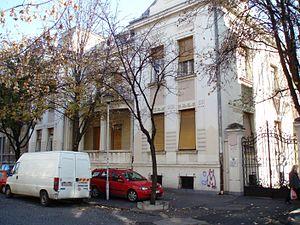
Maison de Mavra Binder à Zemun
Cet article recense les monuments culturels du district de la Ville de Belgrade en Serbie.
Franjo Jenč était un architecte et un constructeur yougoslave. Il a conçu et réalisé près de 100 édifices, dont la plupart à Zemun.
Les monuments culturels protégés constituent une catégorie de monuments de Serbie inscrits sur une liste de monuments bénéficiant de la protection de l'État. Il s'agit d'une troisième catégorie de monuments protégés classés, par leur importance, après les monuments culturels d'importance exceptionnelle et les monuments culturels de grande importance.